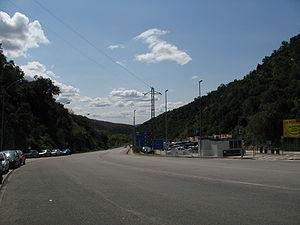
La N-II commence son parcours après le passage de la frontière espagnole.
La route nationale N-II est une route du réseau espagnol reliant Madrid et Barcelone à la frontière française par La Jonquera, puis côté français à Le Perthus sur la RN 9.